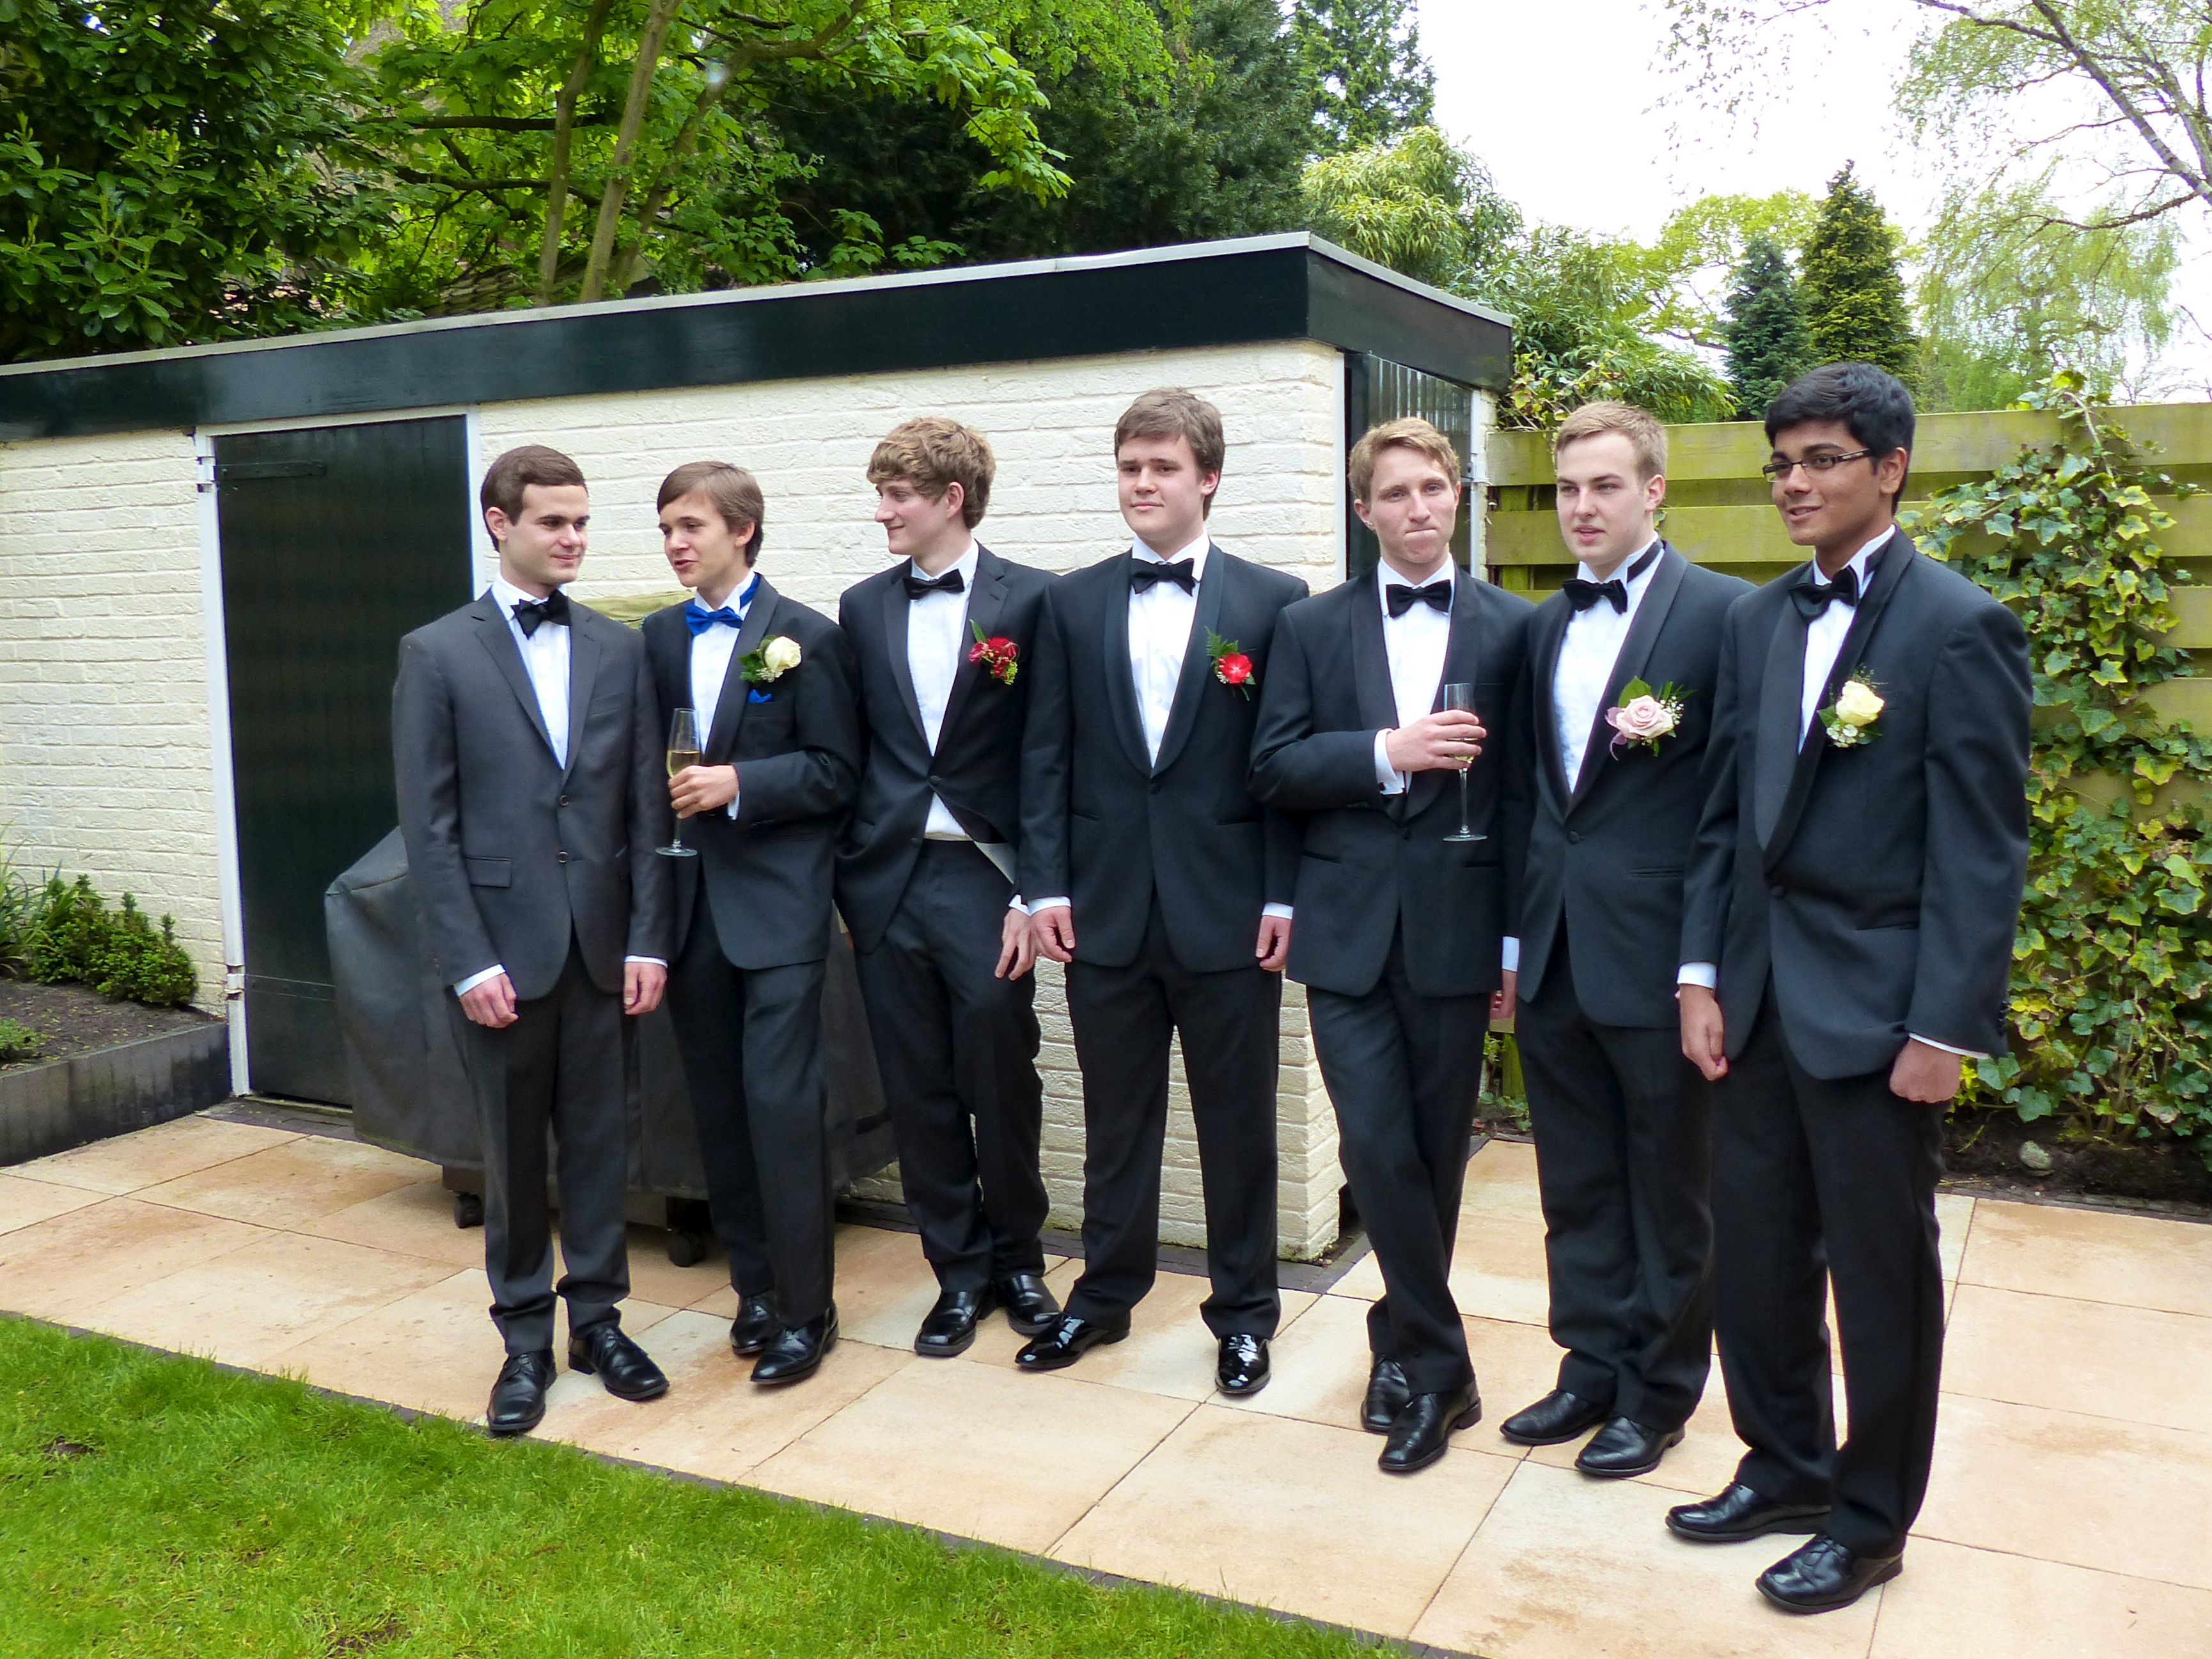
person, profession, ceremony, party, highschool, prom, military officer